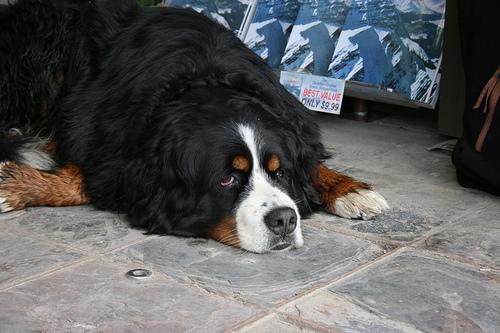
Breed: saint bernard